Rhett Wiseman

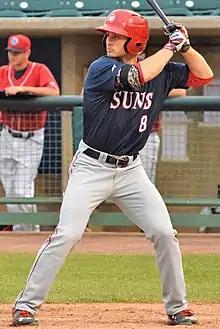
Wiseman with the Hagerstown Suns in 2016

Rhett Harrison Wiseman (born June 22, 1994), nicknamed "Wise", is an American former professional baseball outfielder.